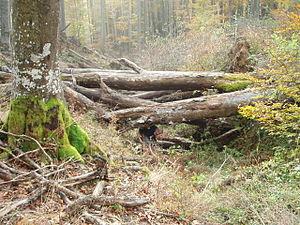
En 2007, les aires protégées de Croatie couvraient au total 5 320,6 km², soit 6,07 % du territoire national. Le pays comptait 8 parcs nationaux, 11 parcs naturels, et, en tout, 447 sites naturels protégés. De plus quatre sites ont été inscrits sur la liste Ramsar pour la conservation des zones humides et 20 Zones importantes pour la conservation des oiseaux.